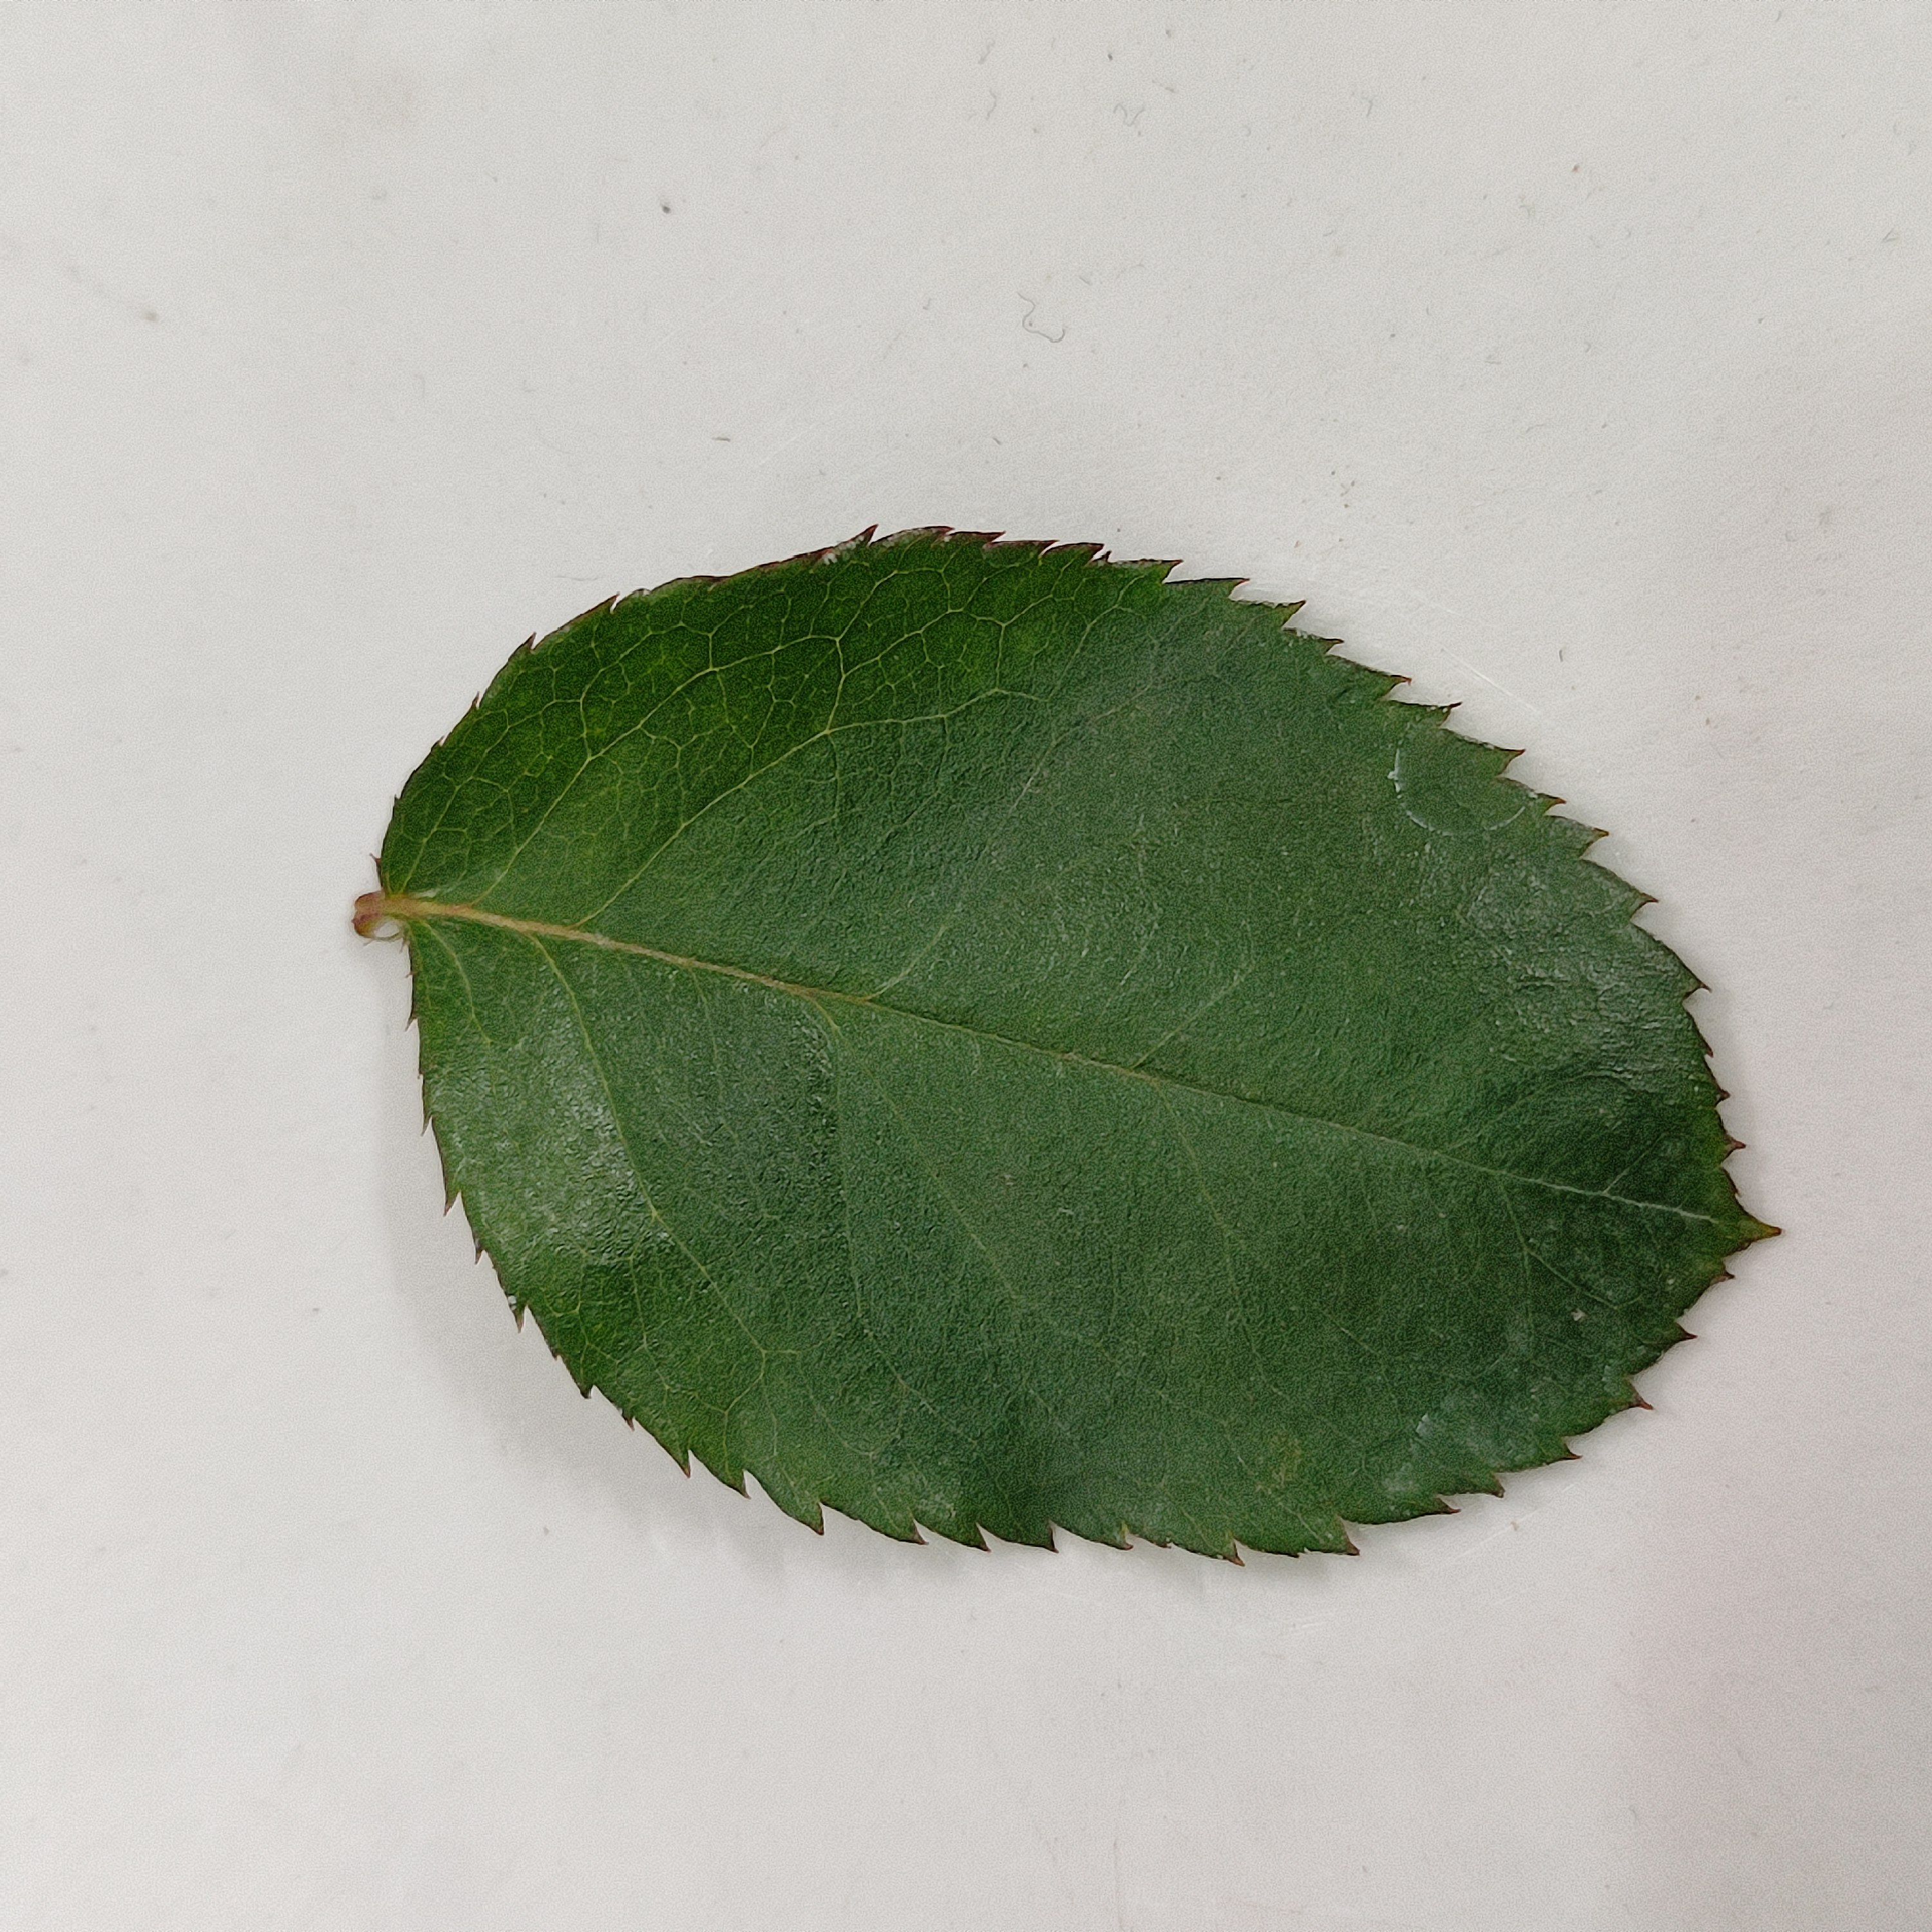
Label: Healthy Leaf